Apple Bottoms

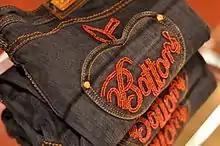
AppleBottom jeans

AppleBottoms is a fashion brand for women launched in 2003 by rap artist Nelly, Yomi Martin, Nick Loftis, and Ian Kelly. The brand was initially a denim label, but has since expanded to include other women's and girl's clothing, perfume and accessories.